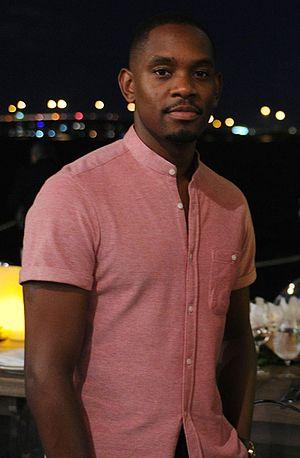
Sense8 est une série télévisée américaine de science-fiction en 24 épisodes, créée par les Wachowski et Joseph Michael Straczynski et diffusée entre le 5 juin 2015 et le 8 juin 2018 sur la plateforme de vidéo à la demande Netflix.